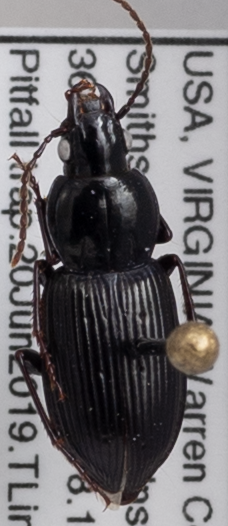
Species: Pterostichus mutus
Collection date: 2019-06-20
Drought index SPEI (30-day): -0.27
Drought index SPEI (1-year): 2.09
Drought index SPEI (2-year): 2.09